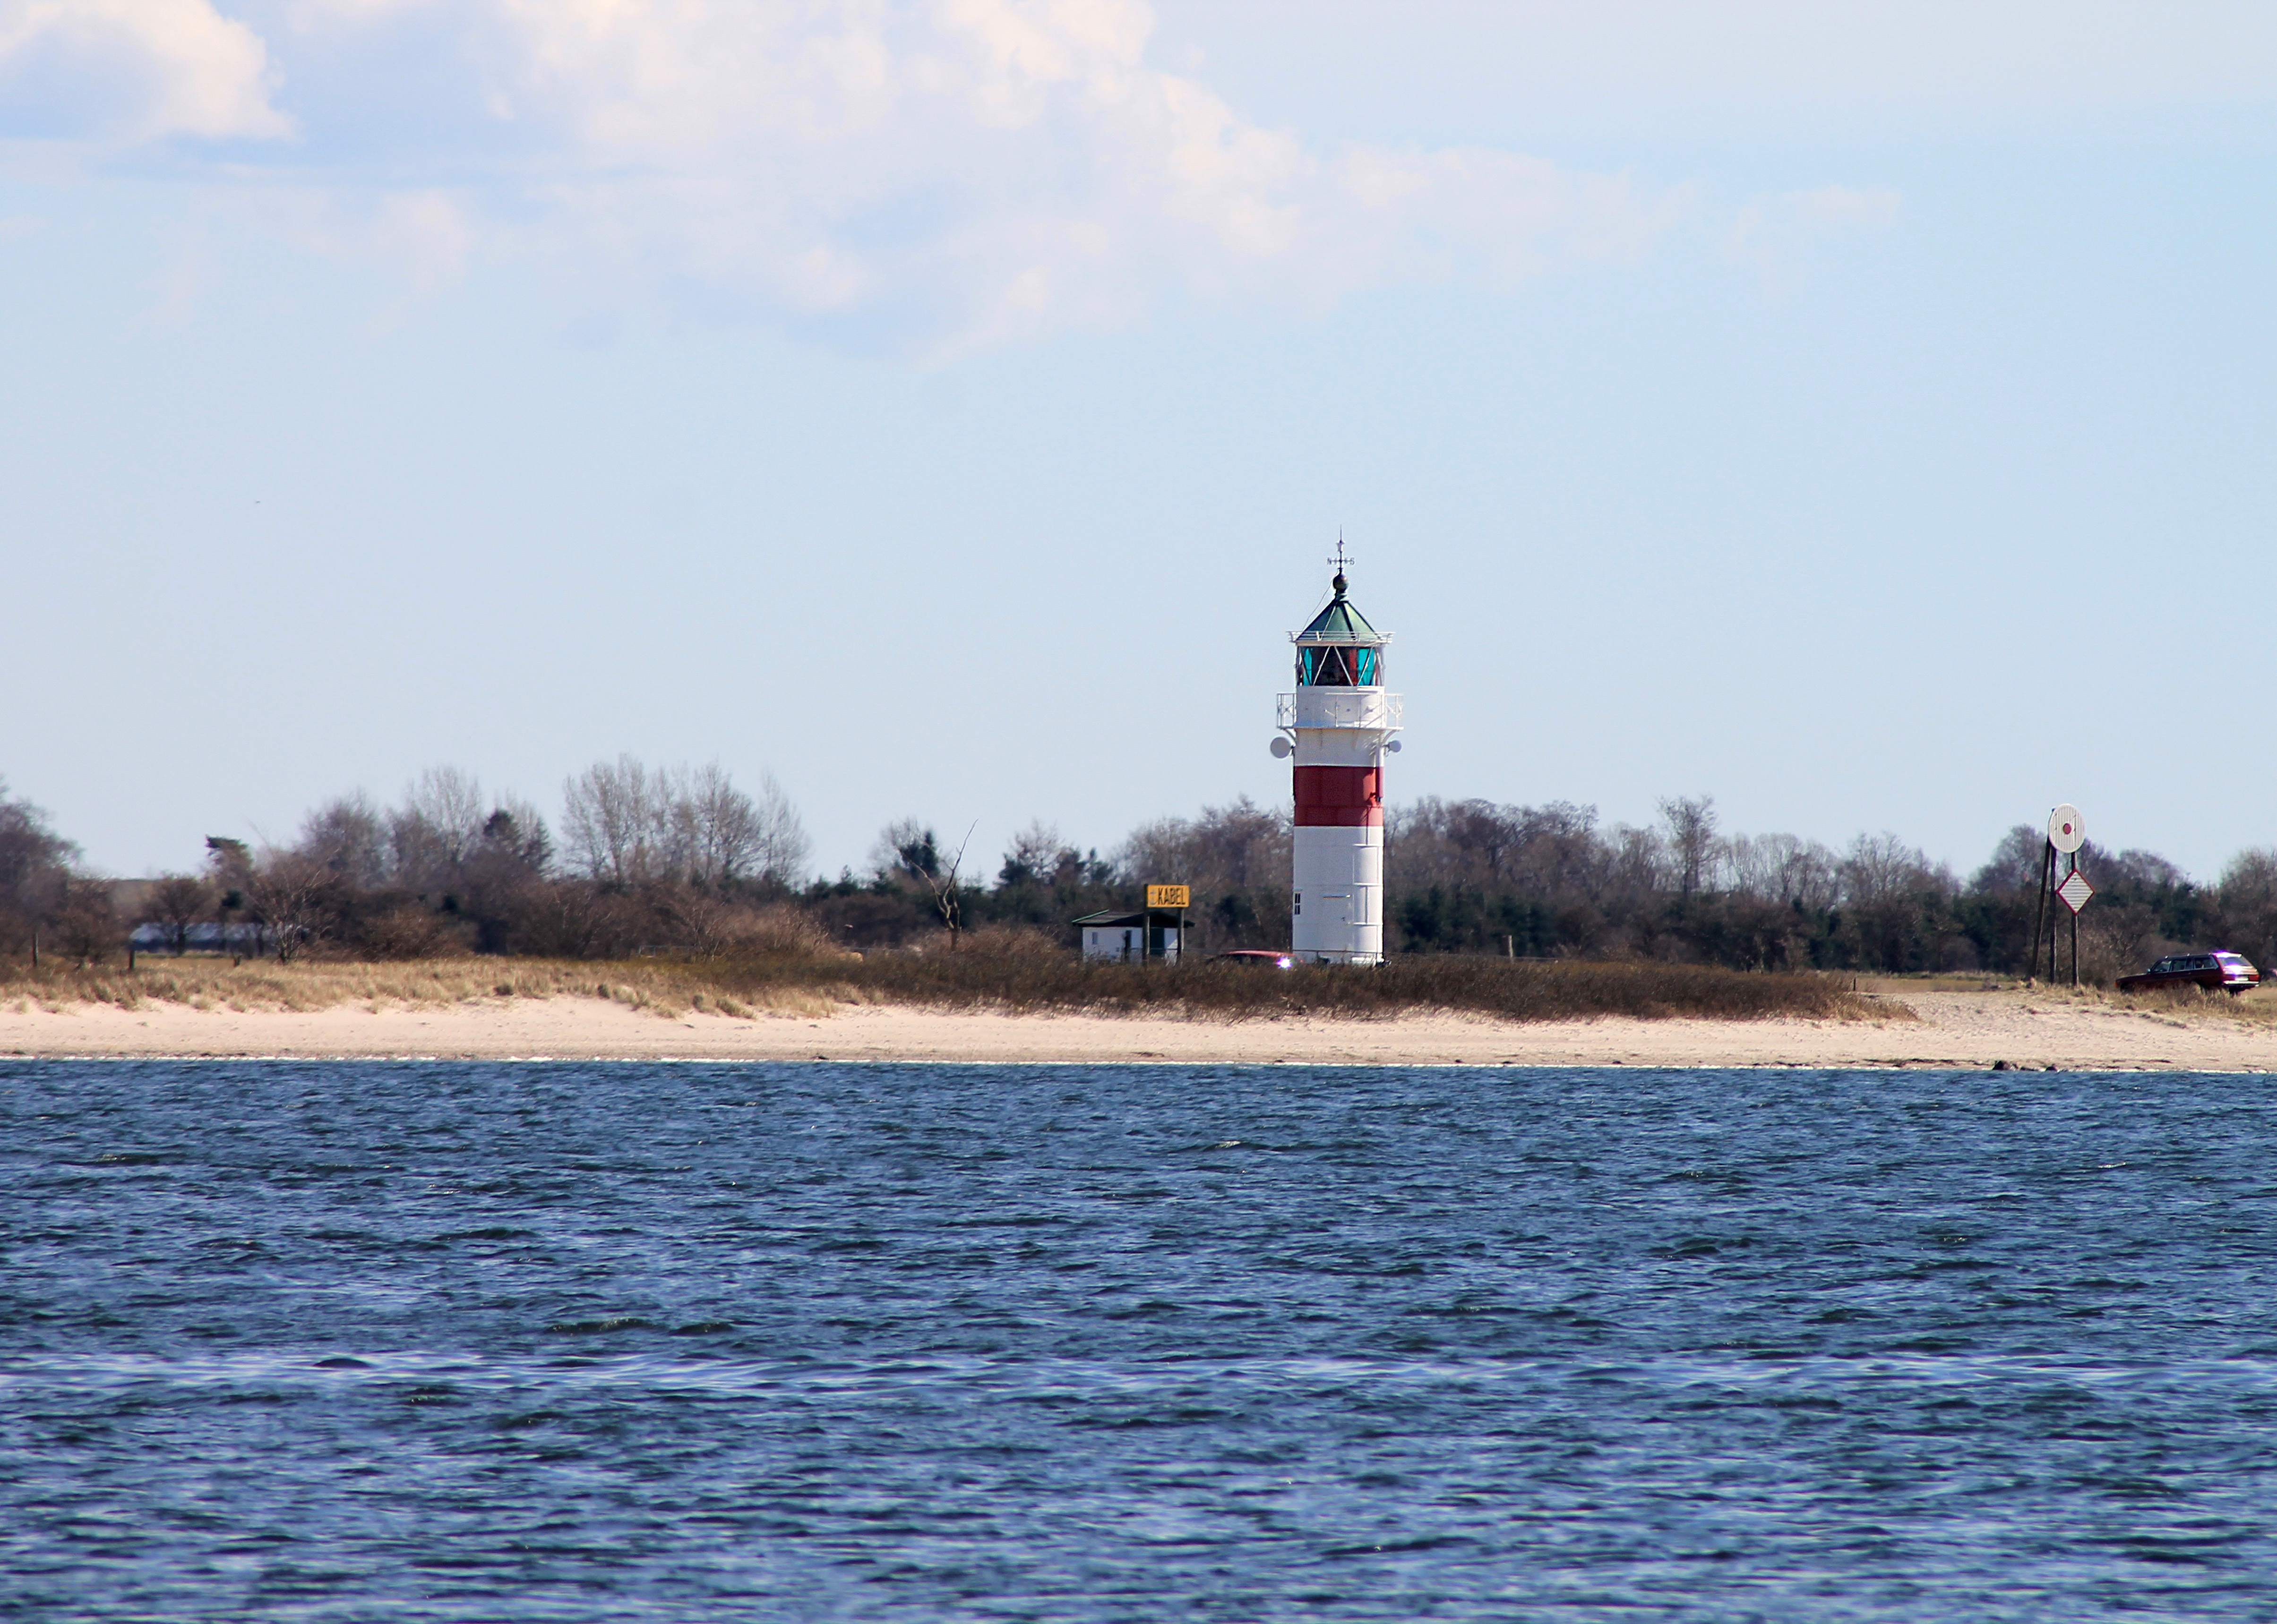
beach, sea, coast, water, lighthouse, spring, vehicle, tower, natural, bay, island, harbor, waterway, background, denmark, channel, guard, the sea